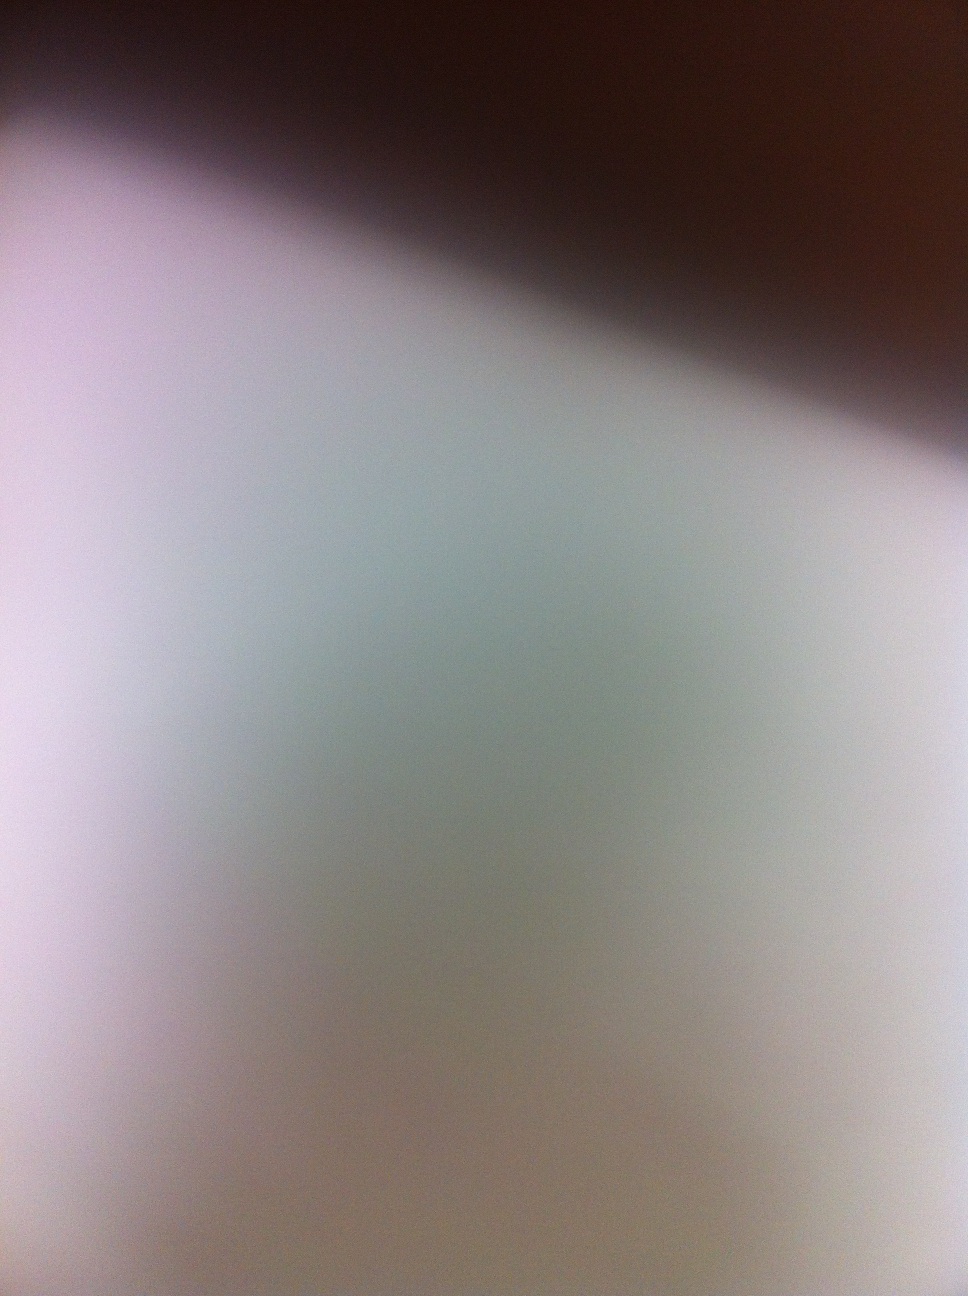Question: What is this paper?
Answer: unanswerable